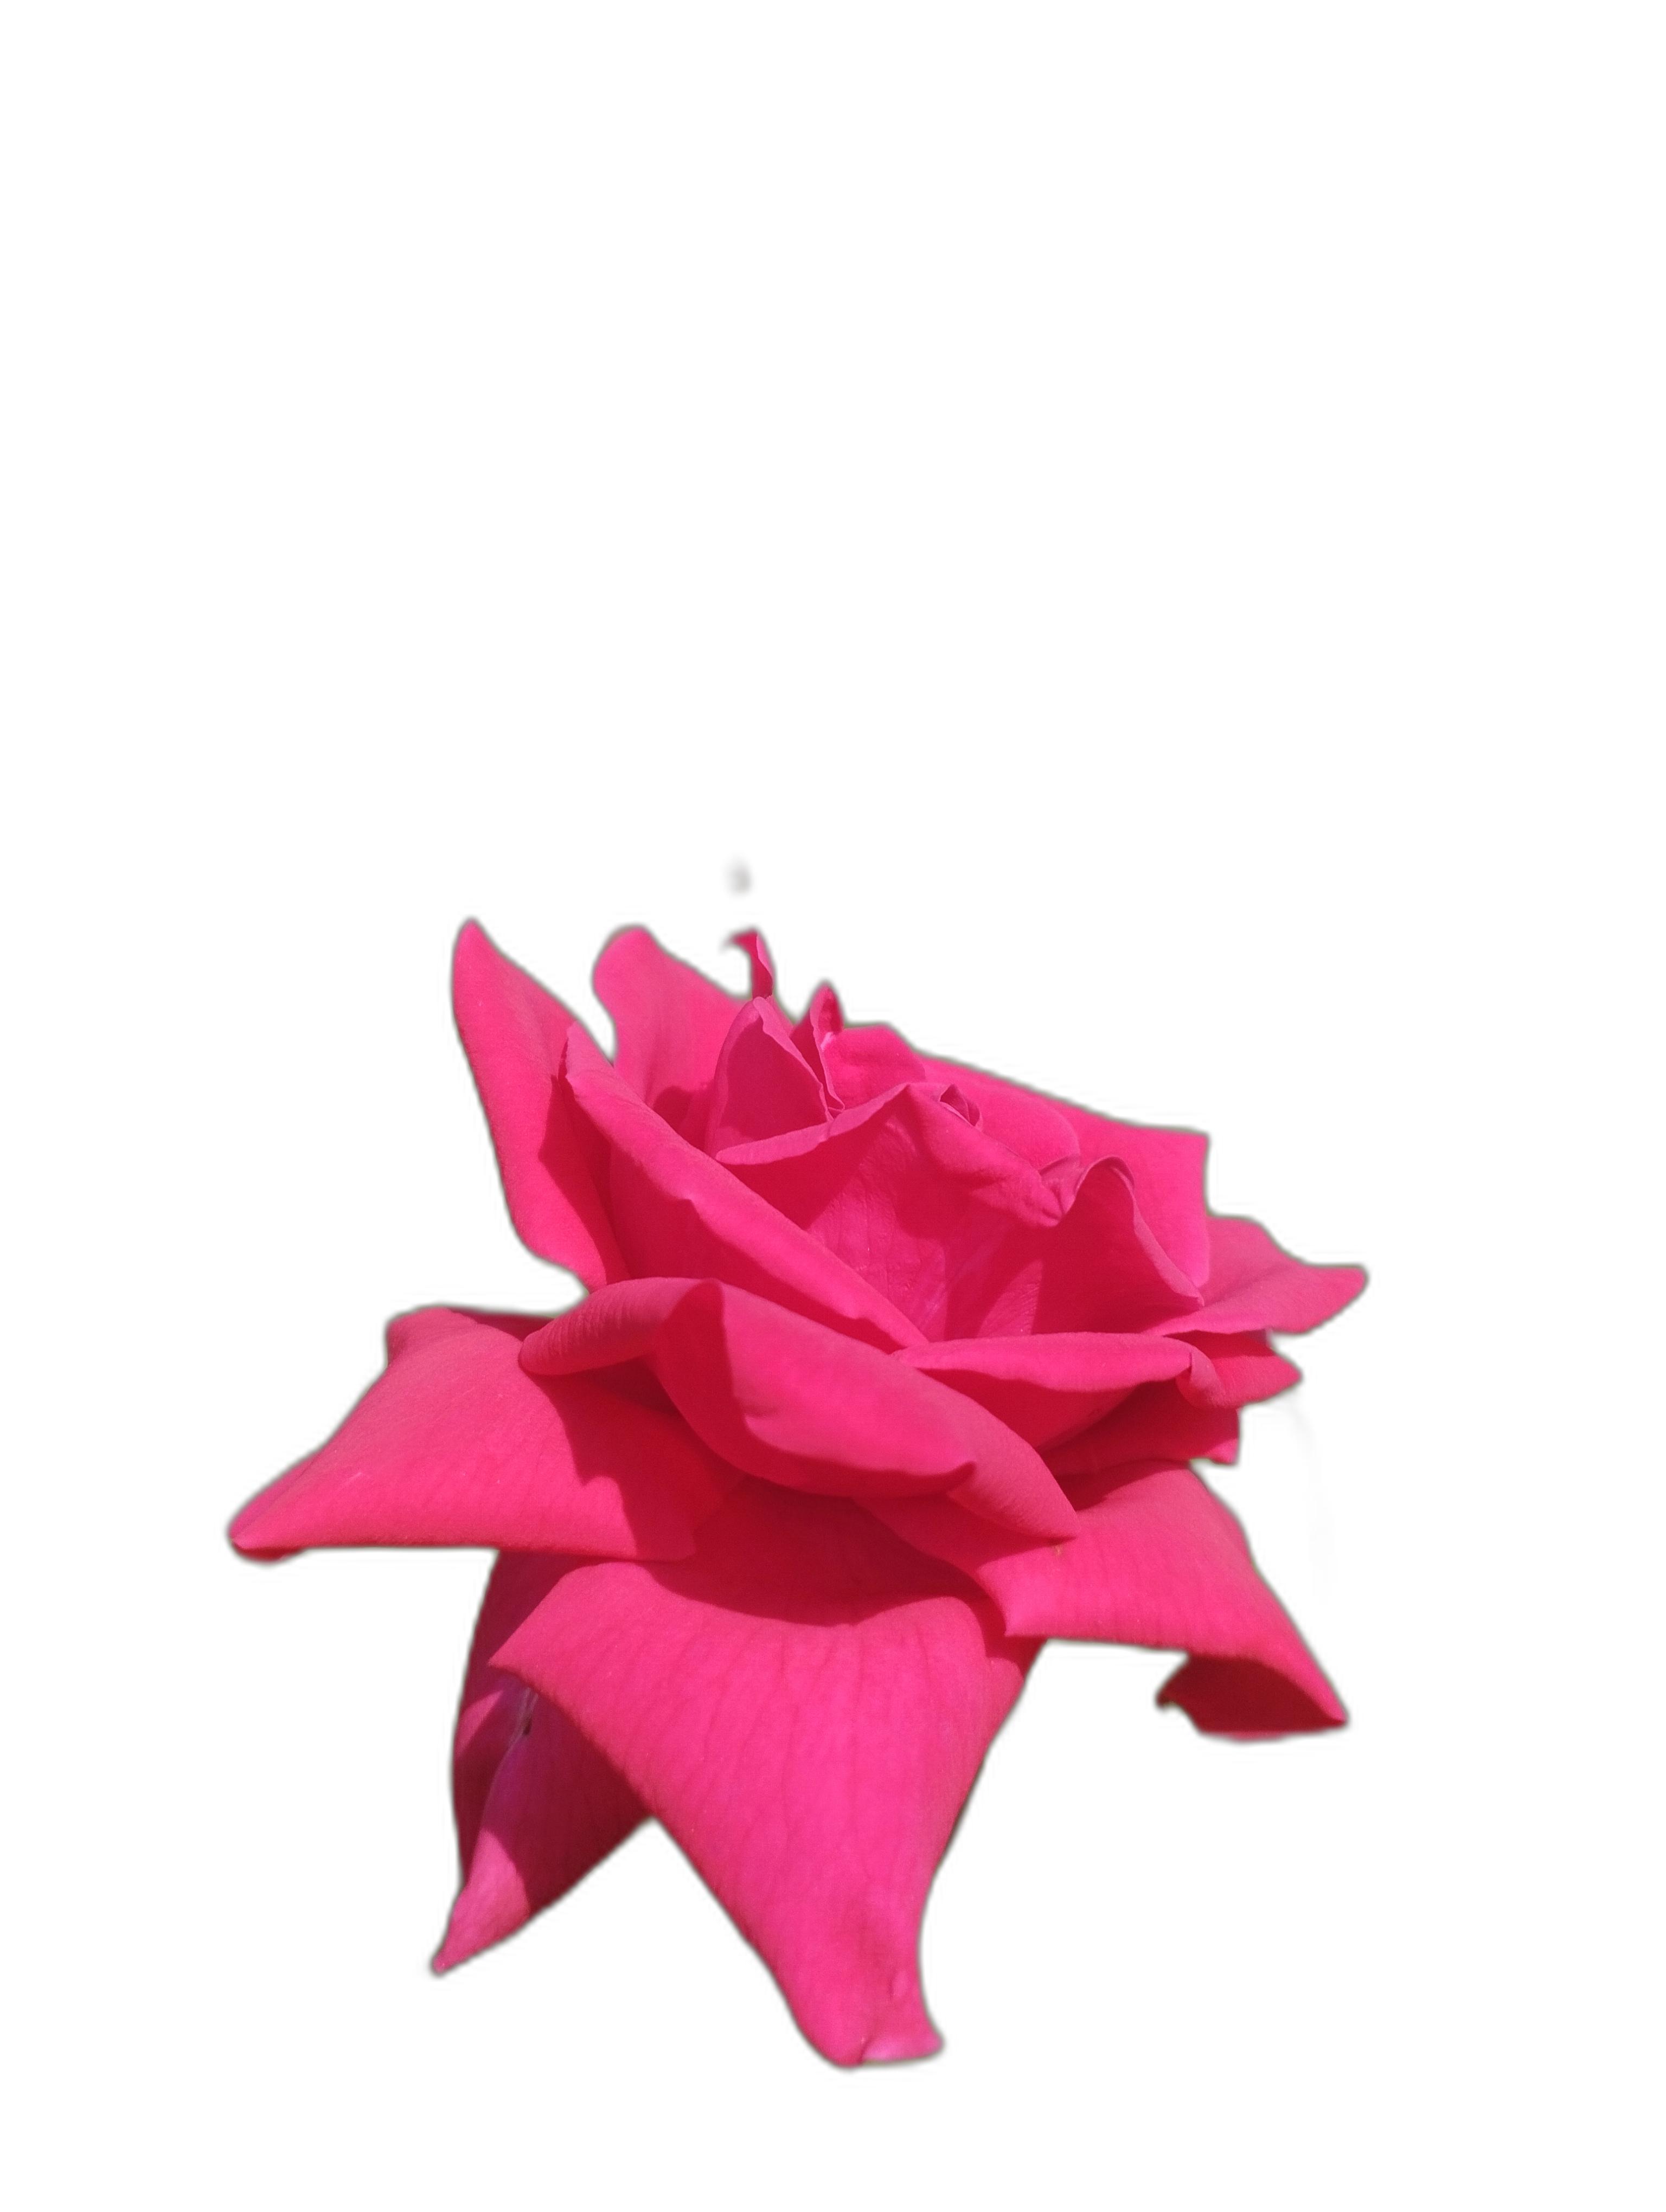
Label: Rose